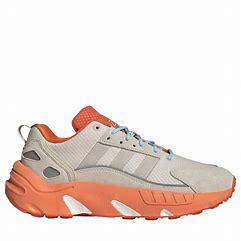
Brand: Adidas
Model: ZX 22 Boost